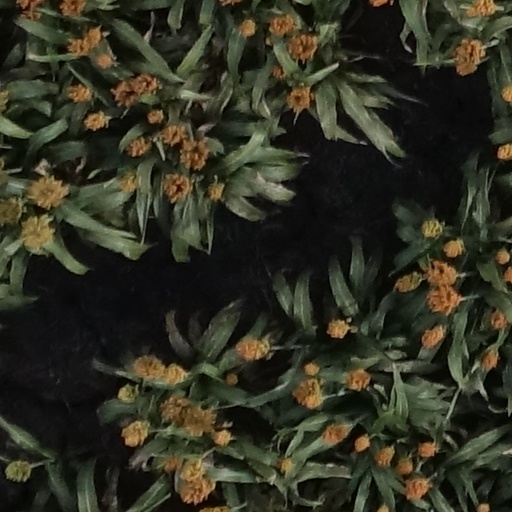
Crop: sorghum